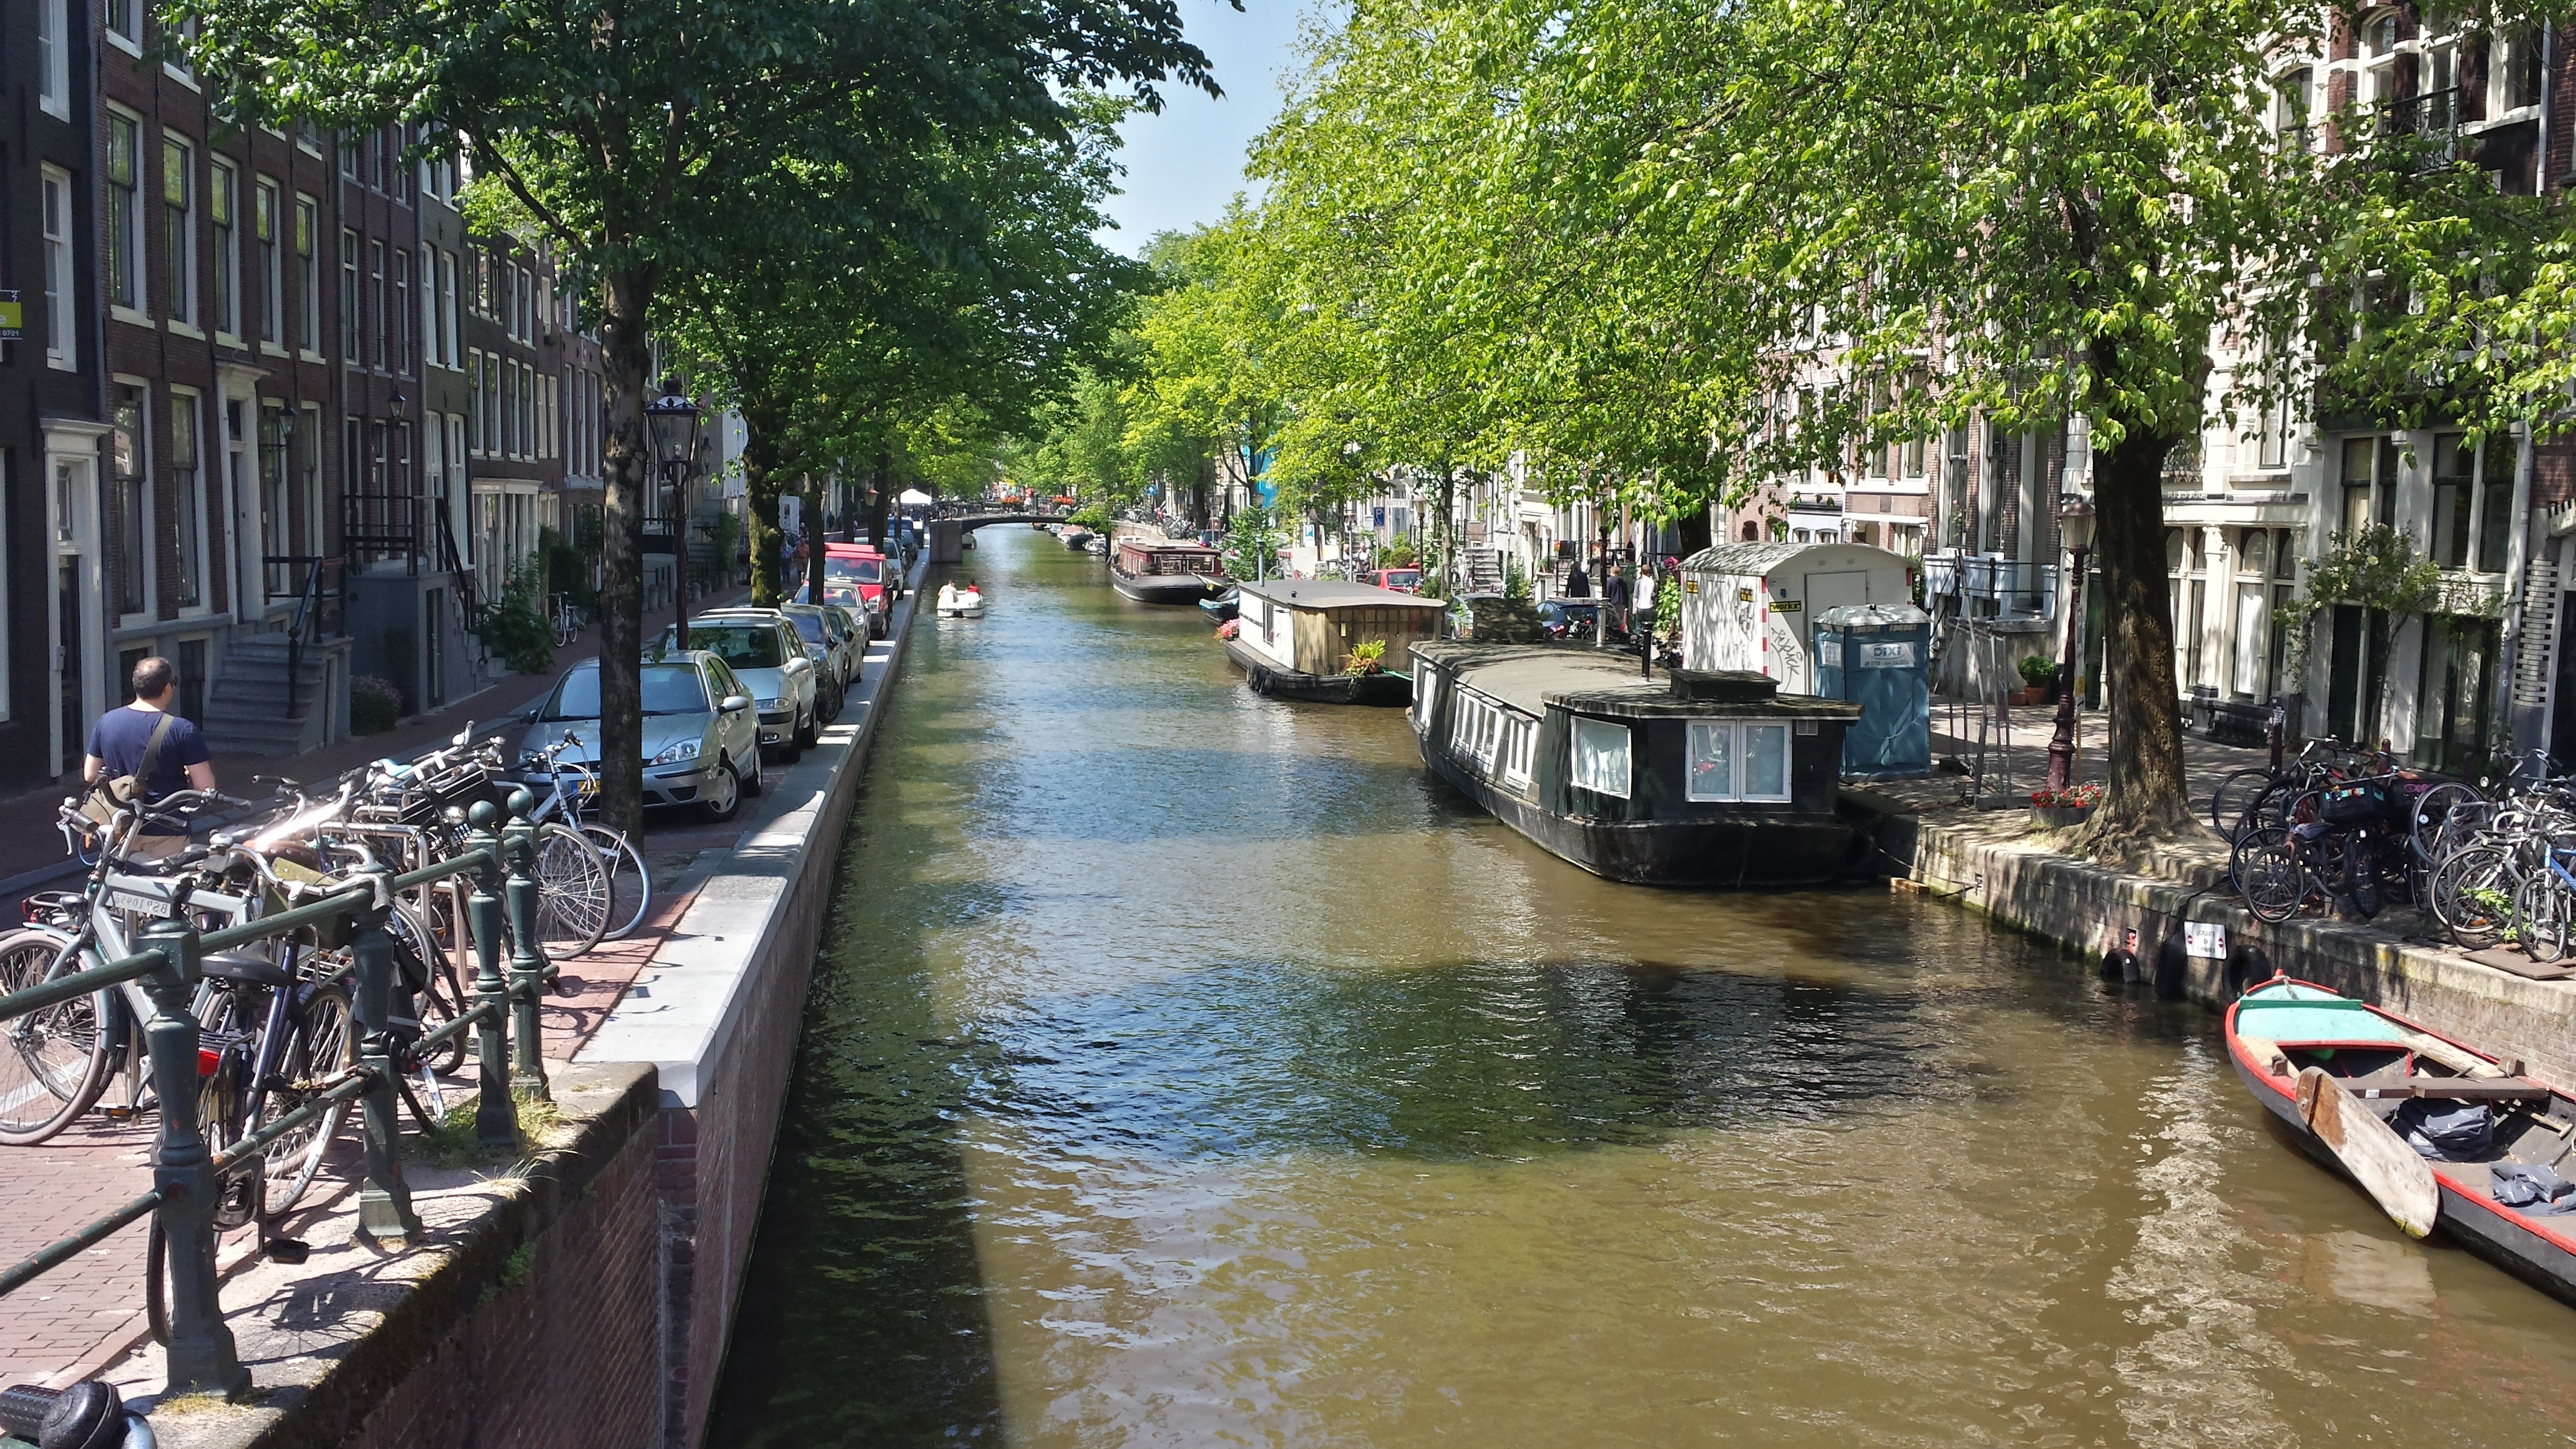
boat, street, town, canal, vehicle, waterway, body of water, amsterdam, channel, landform, geographical feature